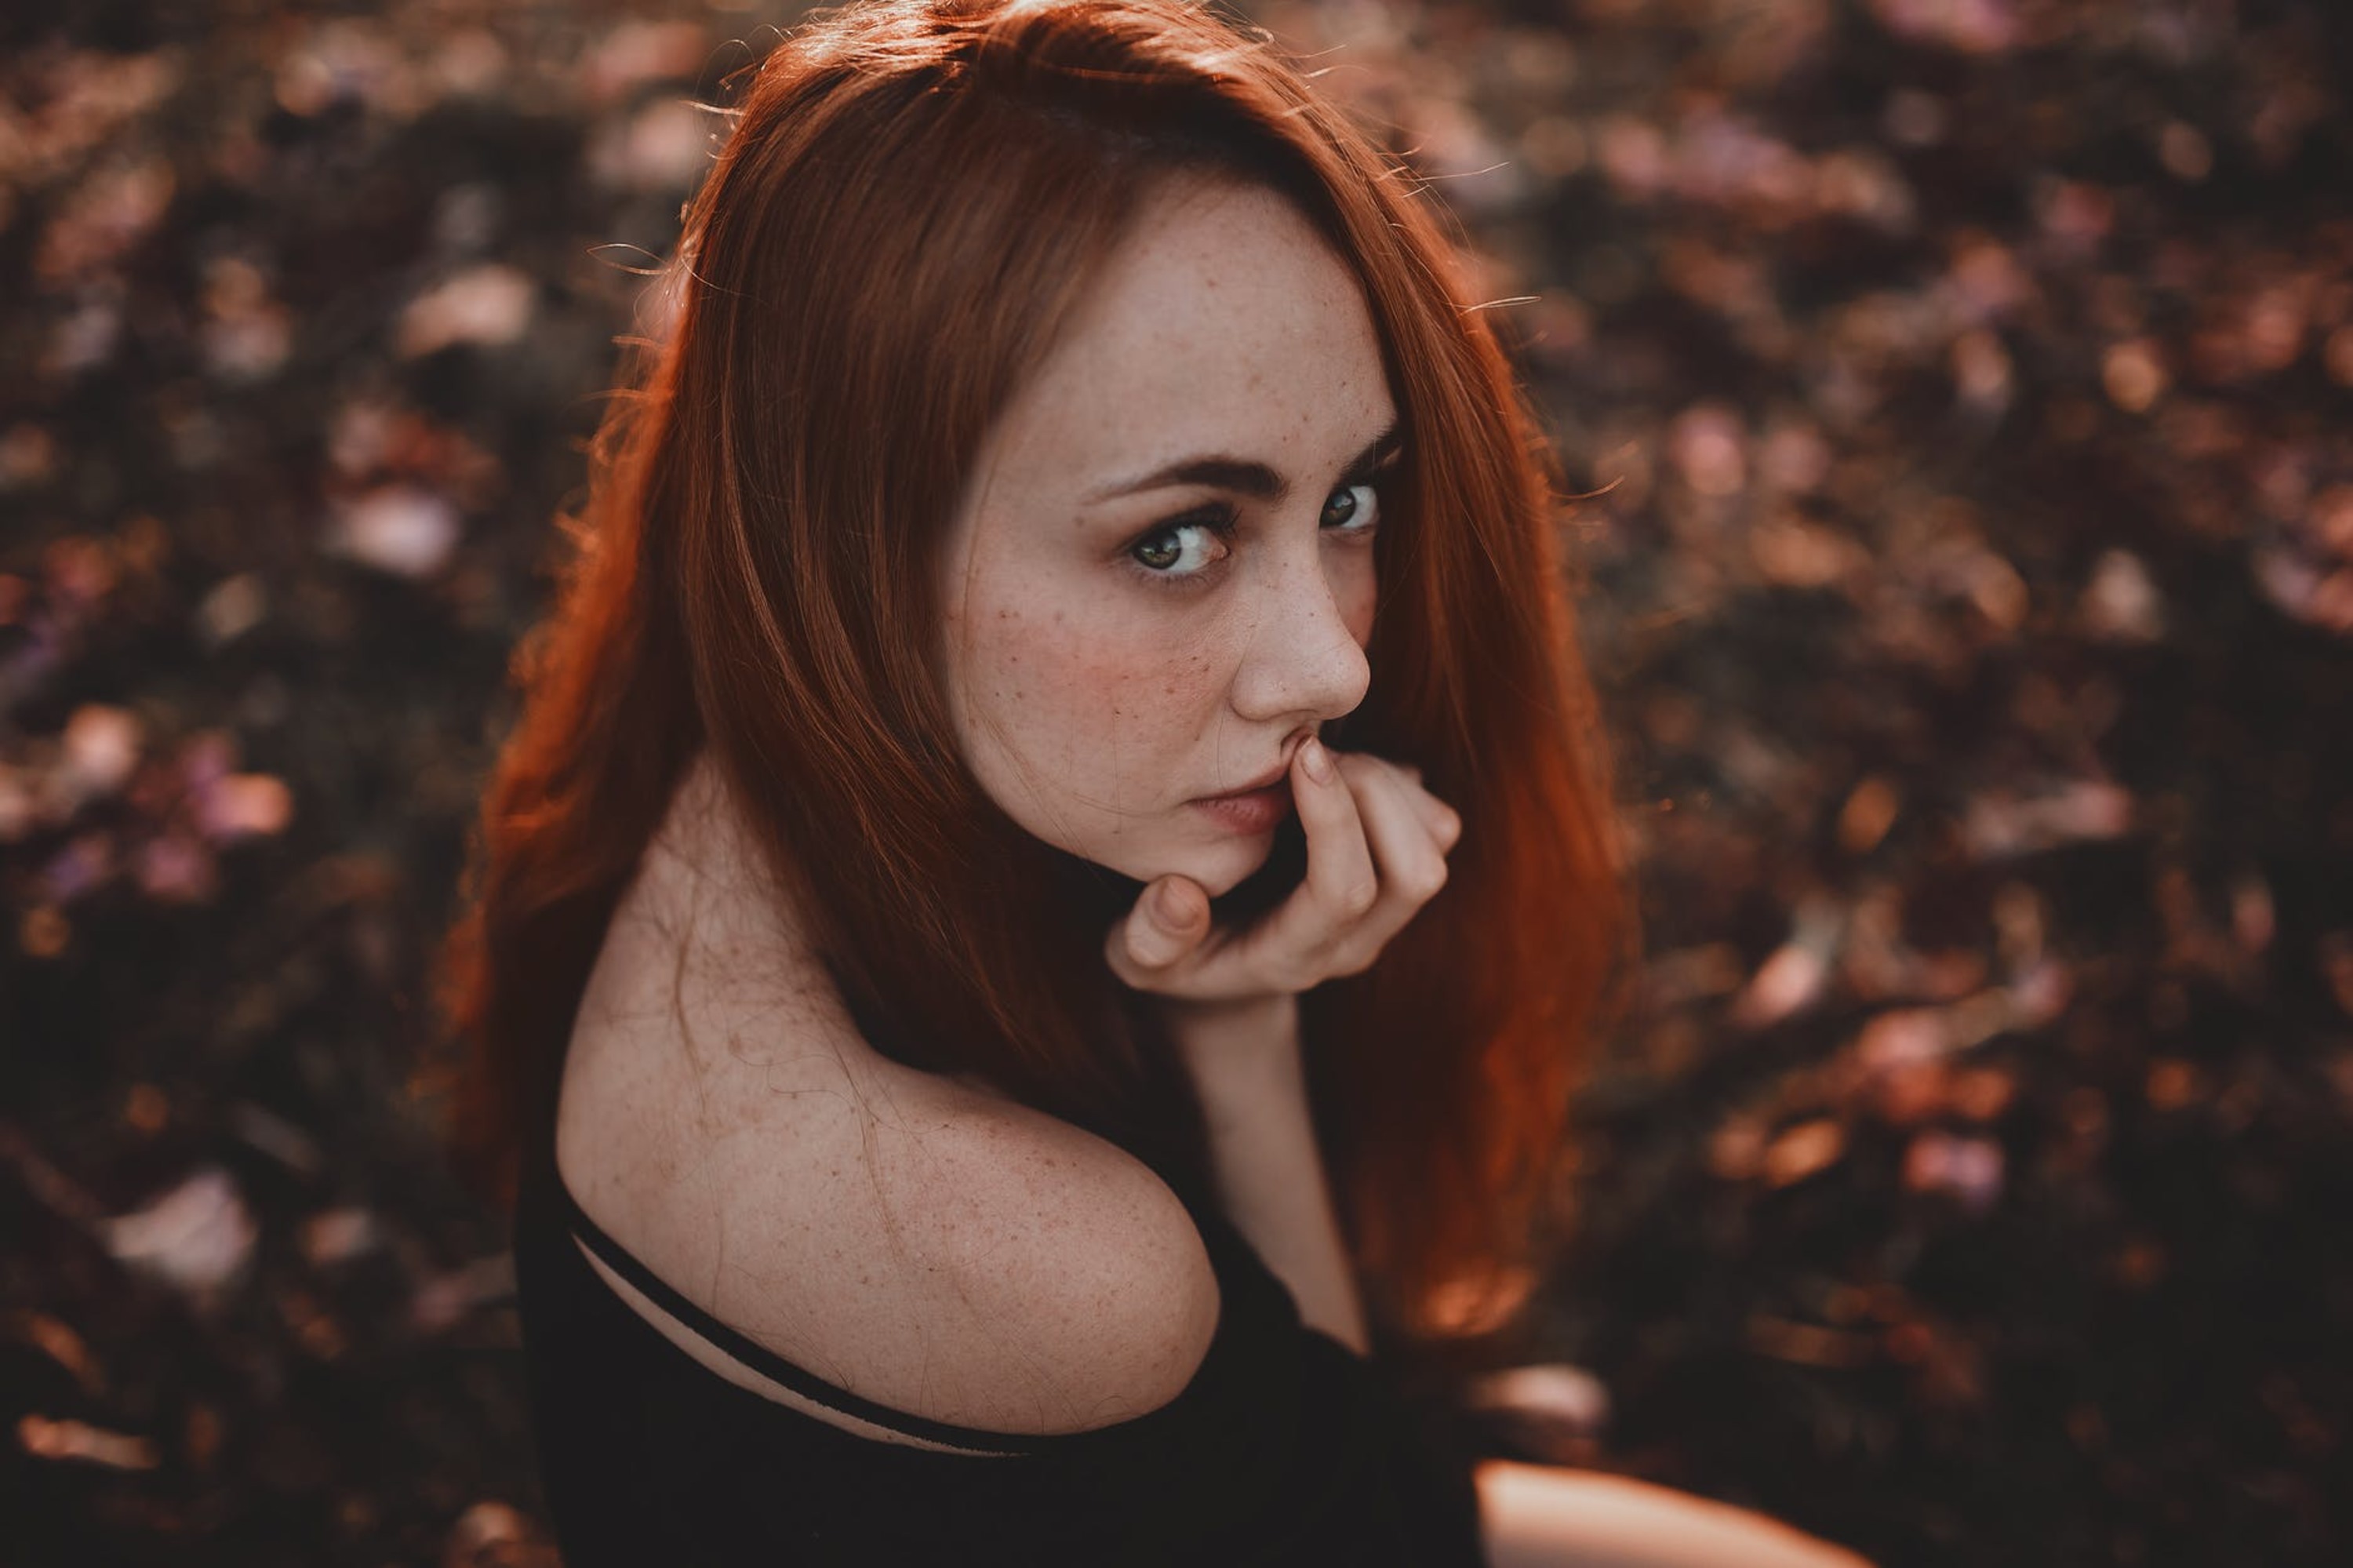
girl, lip, hand, eyebrow, eyelash, People in nature, flash photography, wood, smile, happy, gesture, plant, fawn, layered hair, grass, black hair, street fashion, long hair, jewellery, red hair, human leg, close up, blond, brown hair, headpiece, feathered hair, bangs, sitting, fashion accessory, portrait photography, portrait, hair coloring, autumn, darkness, forest, photo shoot, fashion model, t shirt